Mensaje a la nación

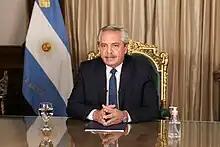
Argentine President Alberto Fernández delivers a speech from the "Casa Rosada" on March 18, 2021.

Annually, on the first of March, the opening of ordinary sessions of the National Congress is held. This is ruled by the Constitution of the Argentine Nation: